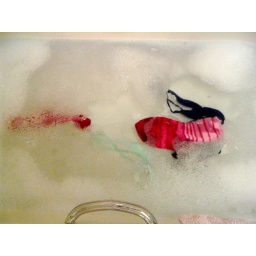
Pink fish swimming in foamy pool